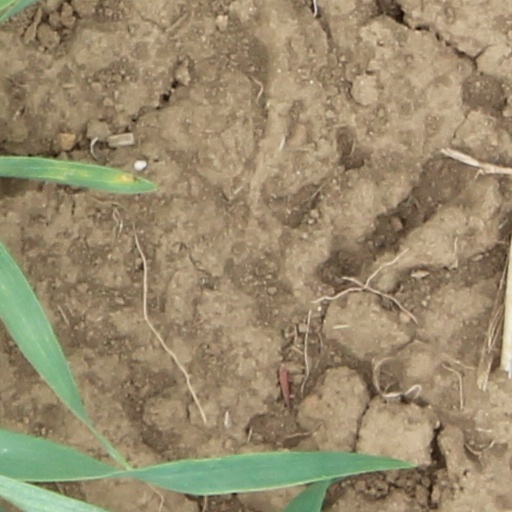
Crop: wheat